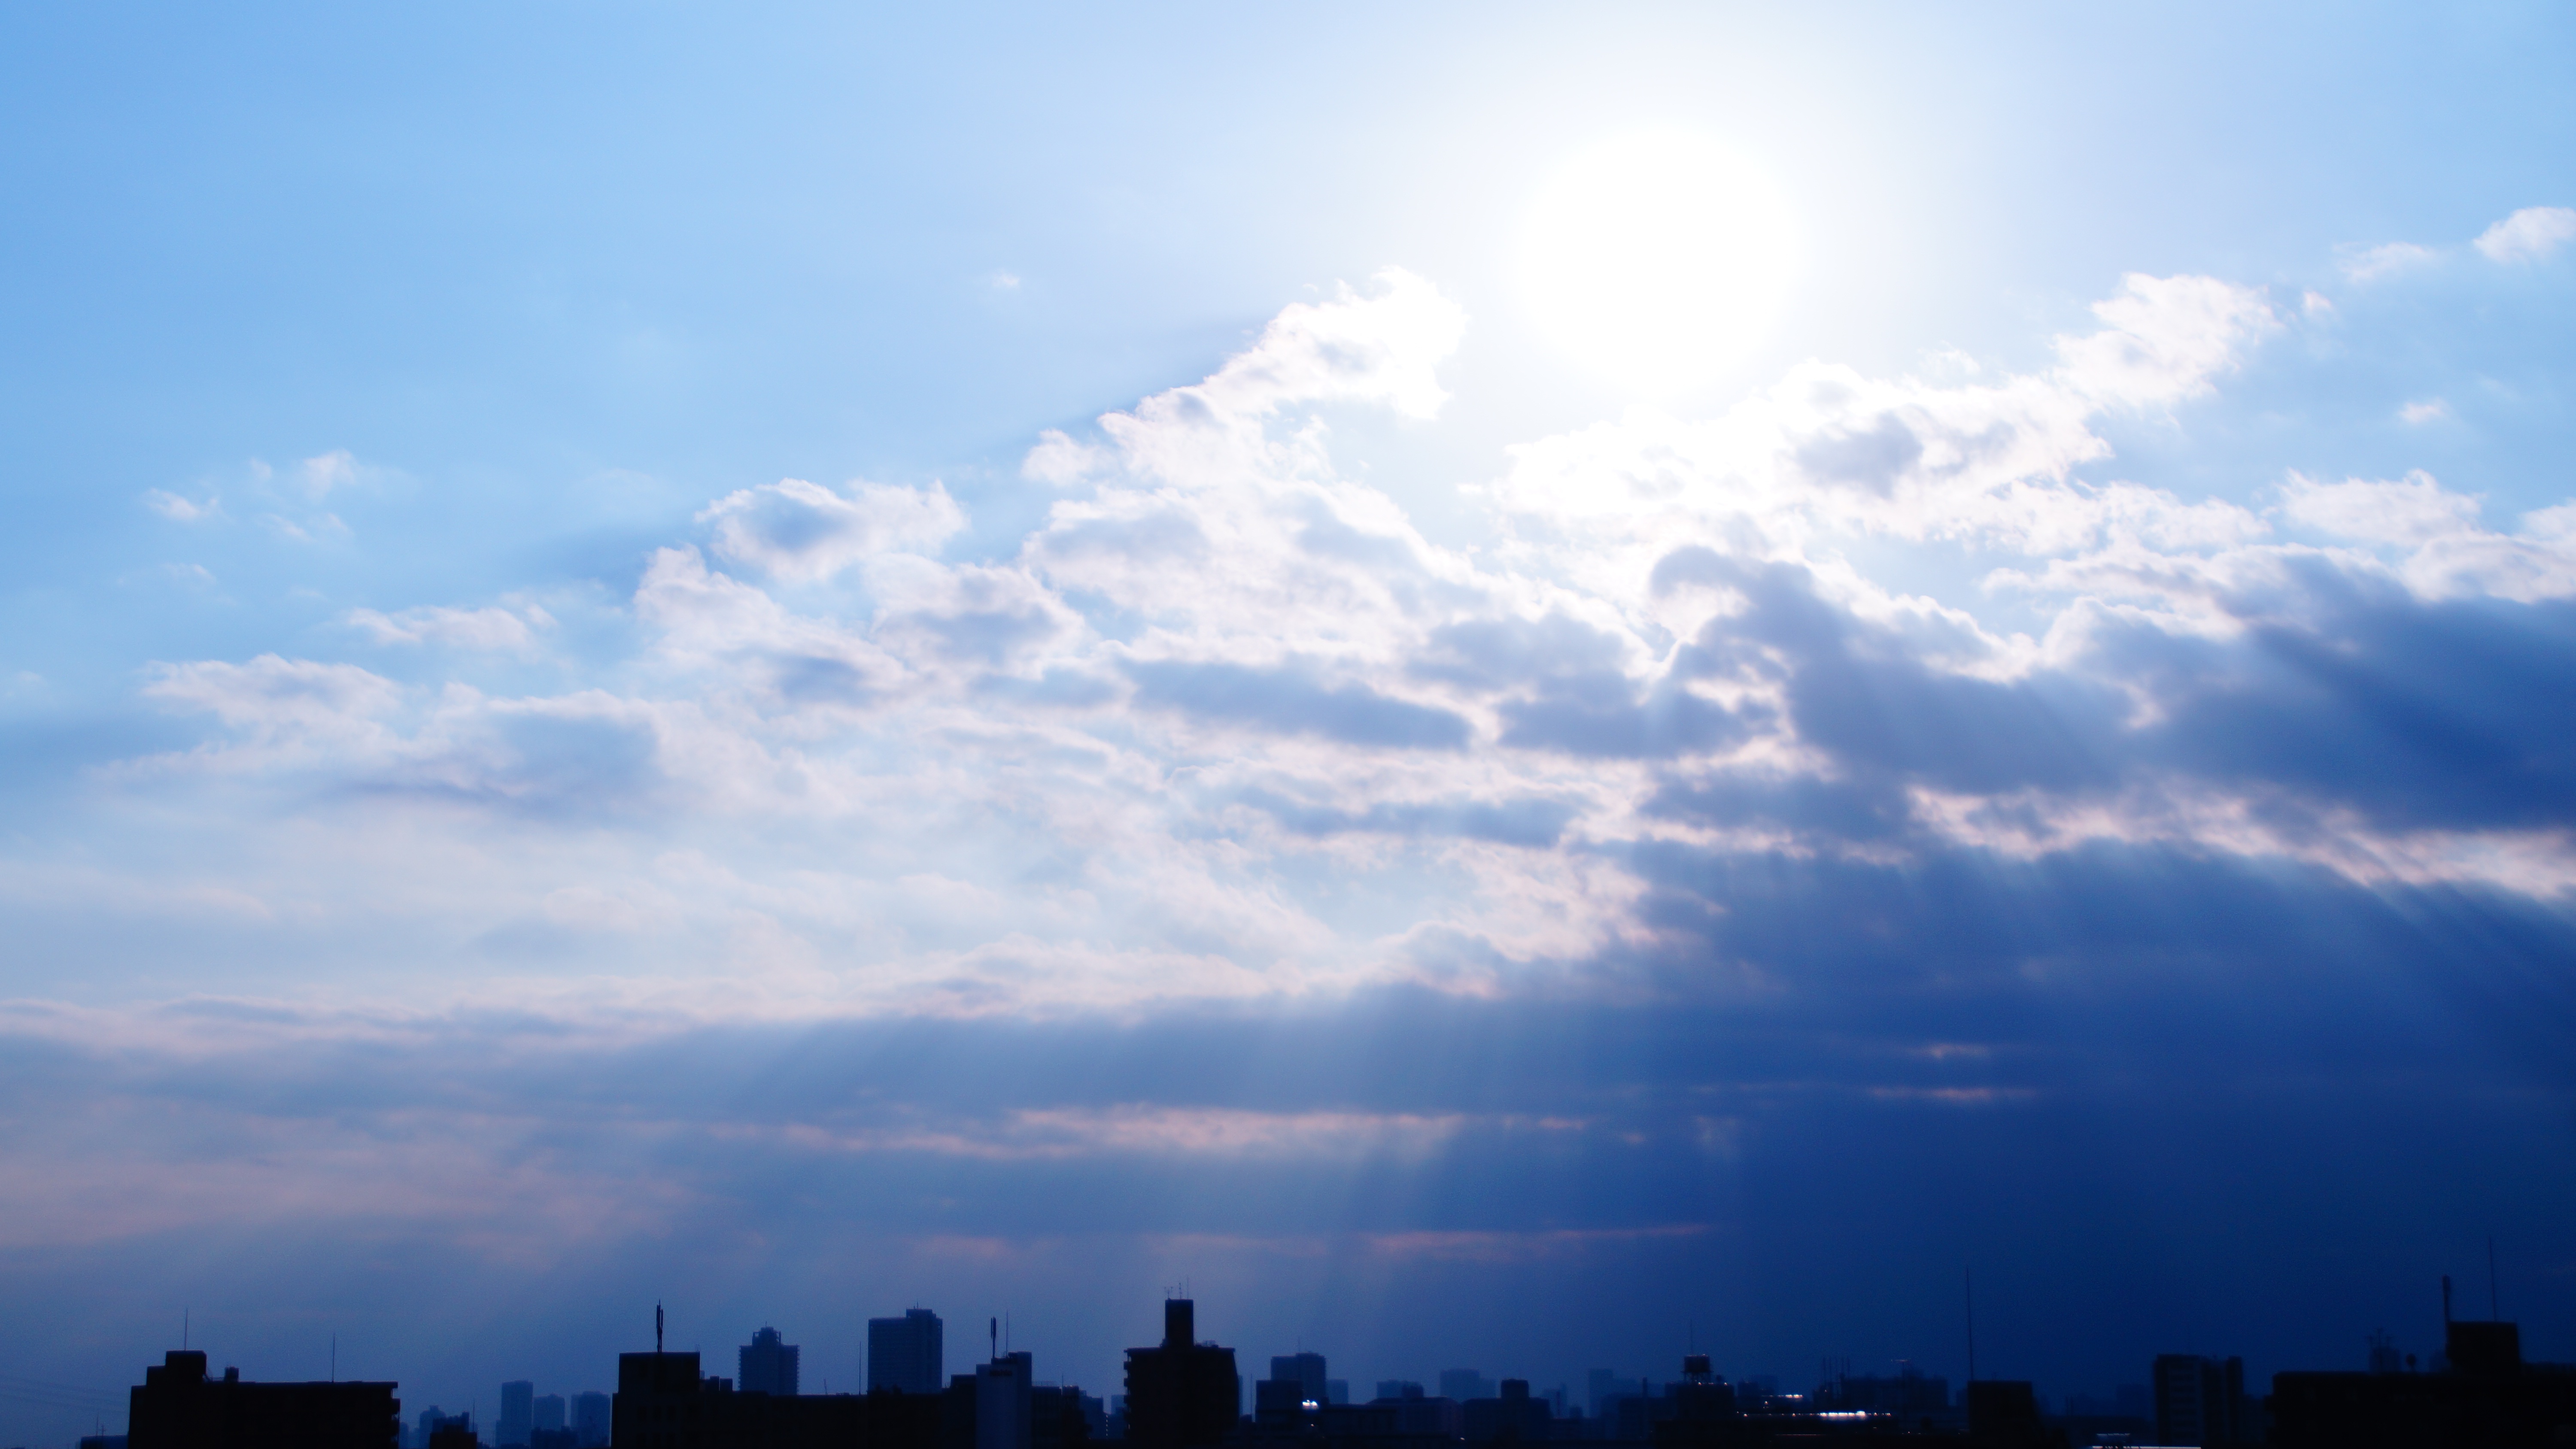
horizon, cloud, sky, skyline, sunlight, morning, dawn, city, atmosphere, dusk, daytime, evening, cumulus, tokyo, afterglow, meteorological phenomenon, atmosphere of earth